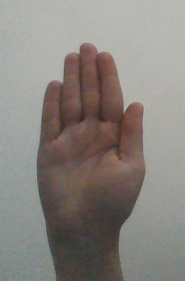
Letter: seen